Claw clip

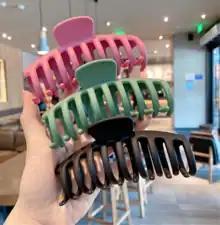
Examples of claw clips

A claw clip, also called a jaw clip, is a hair accessory with metal or plastic teeth that clamp into the wearer's hair.